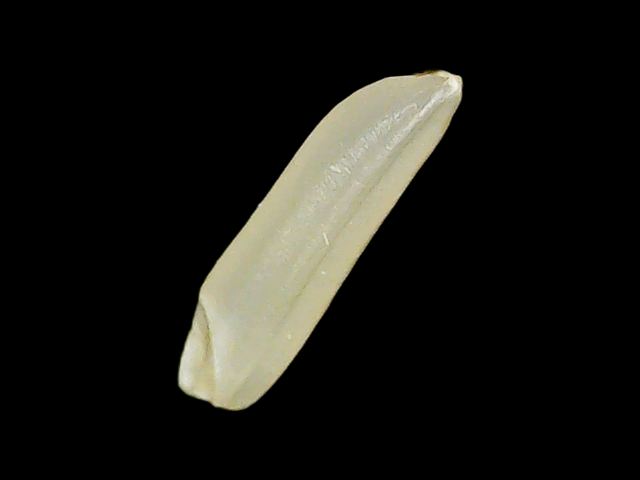
Rice variety: Binadhan25